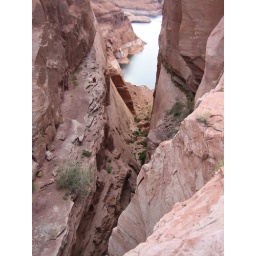
There it is. The Hole in the Rock. This was . . . ahem . . . a wagon road to cross Glen Canyon.